Liberty Village

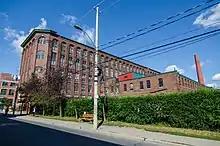
Industrial buildings re-purposed for other uses. Along with other areas of Toronto, Liberty Village experienced a wave of gentrification in the early 21st century.

Industry continued to flourish during the early 20th century due to the area's excellent railway access and many spur lines, as well as a plentiful labour supply from nearby Parkdale. New companies included Brunswick-Balke-Collender (manufacturer of billiard tables and bowling alleys), Irwin Toy, Canada Metal, Simmons Bedding, Hinde and Dauch Paper, and Sunbeam Incandescent Lamp (later Canadian General Electric).